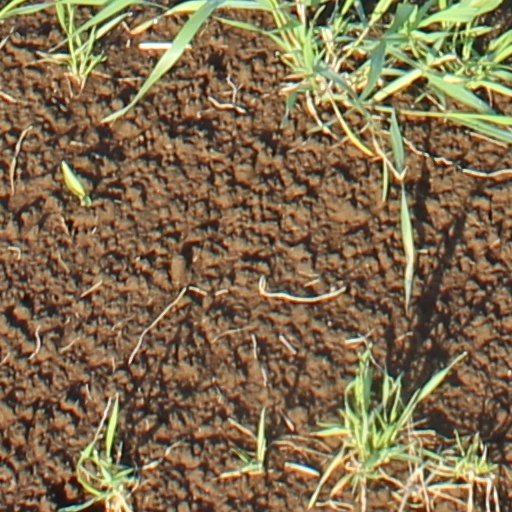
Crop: wheat